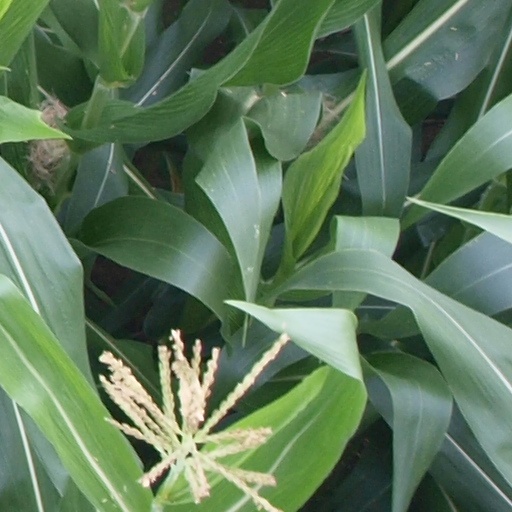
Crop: maize; corn